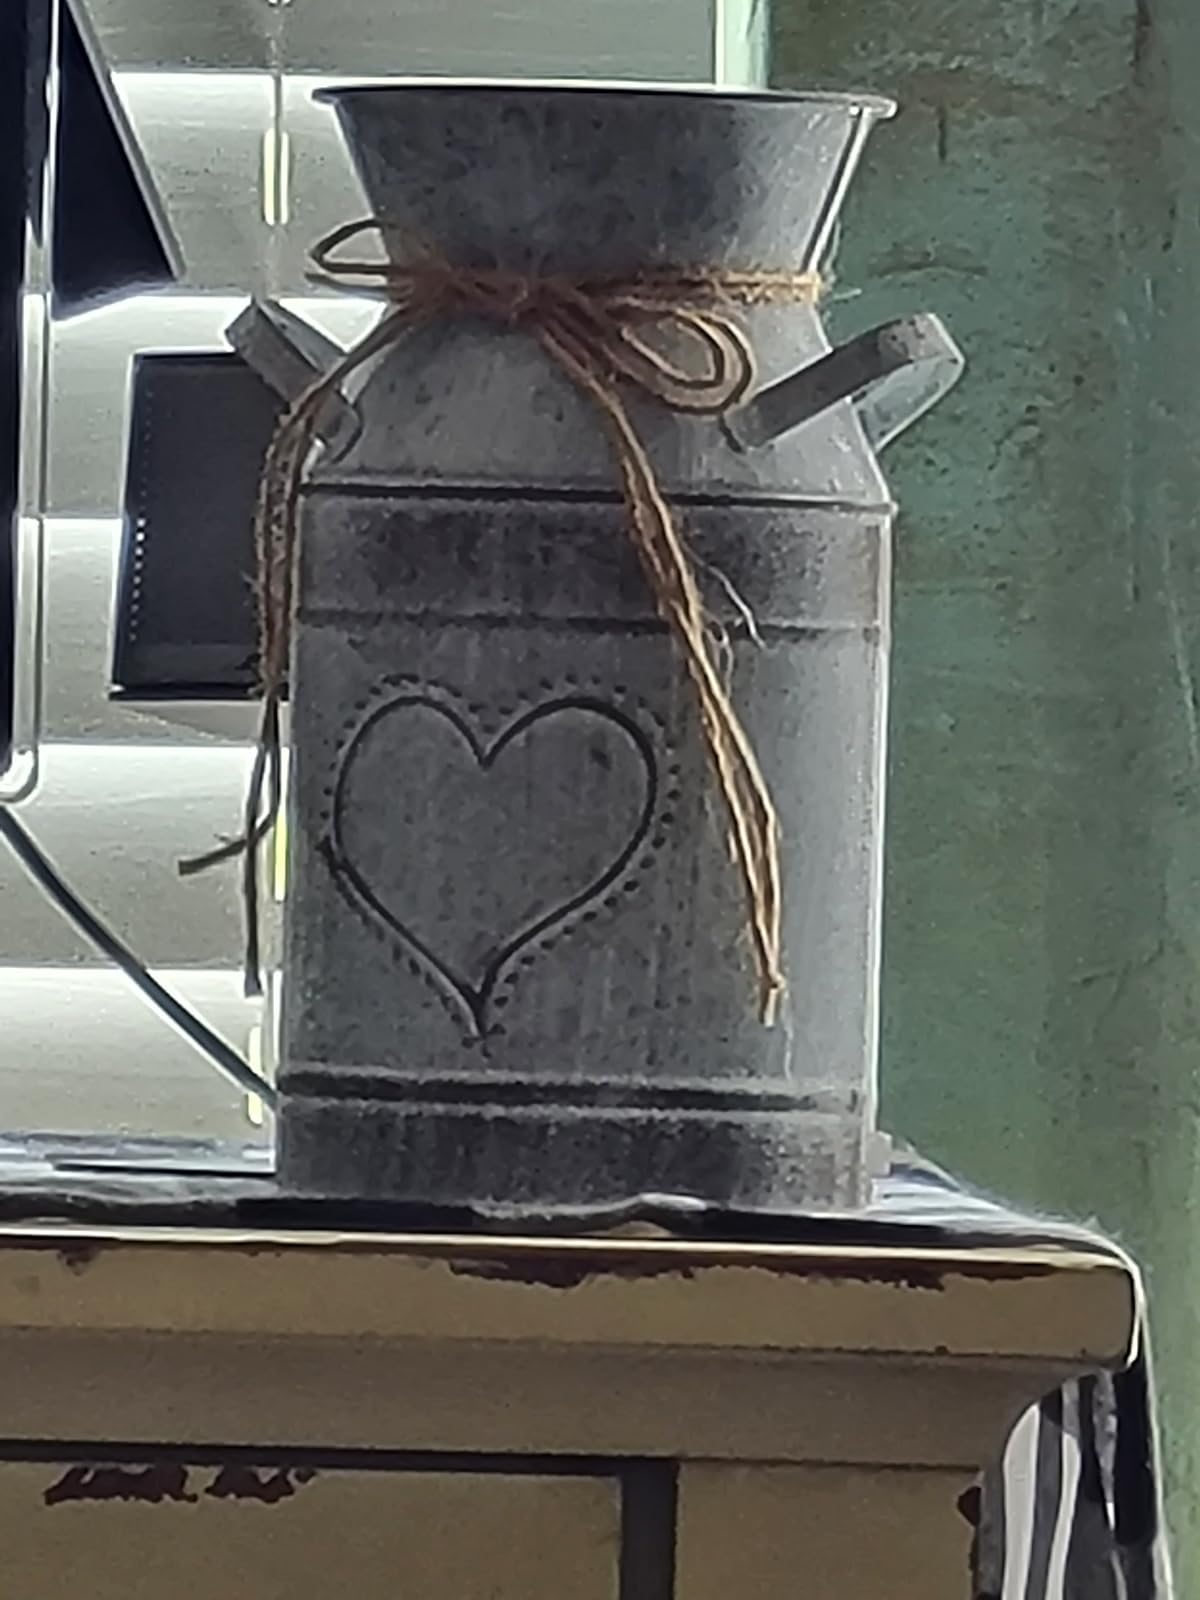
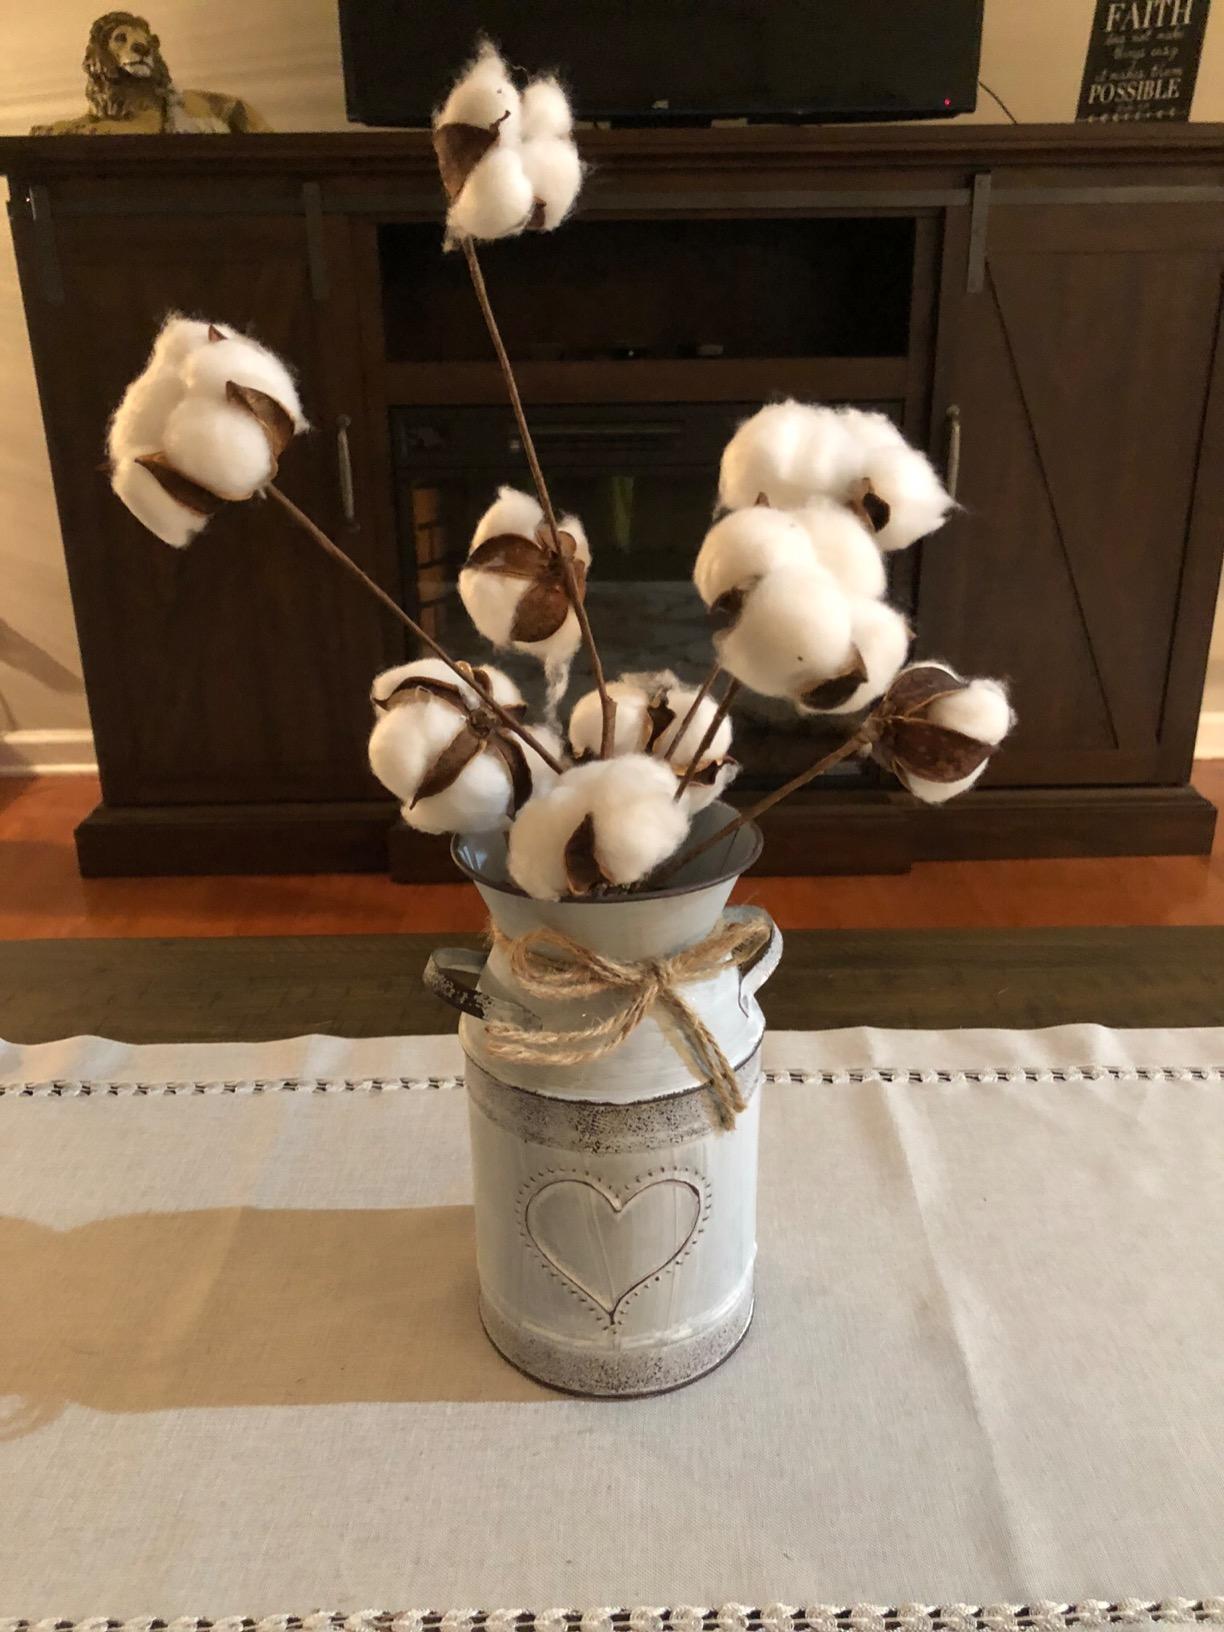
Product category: vase
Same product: yes